Va'eira

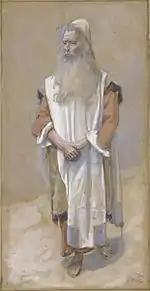
Moses (watercolor circa 1896–1902 by James Tissot)

Va'eira, Va'era, or Vaera (—Hebrew for "and I appeared," the first word that God speaks in the "parashah", in Exodus 6:3) is the fourteenth weekly Torah portion ("parashah") in the annual Jewish cycle of Torah reading and the second in the Book of Exodus. It constitutes Exodus 6:2–9:35. The "parashah" tells of the first seven Plagues of Egypt.